Claude AnShin Thomas

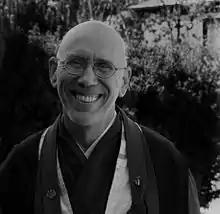
Claude Anshin Thomas

Claude Anshin Thomas (born 1947) is an American Zen Buddhist monk and Vietnam War veteran. He is an international speaker, teacher and writer, and an advocate of non-violence. Thomas was brought to Buddhism by Vietnamese Zen Buddhist teacher Thich Nhat Hanh, and was ordained in 1995 by Tetsugen Bernard Glassman of the Zen Peacemaker Order. Thomas teaches Buddhist meditation practice and dharma to the public through social projects, talks, and retreats. Since 1994, Thomas has walked on peace pilgrimages throughout Europe, Asia, the Middle East, and the United States. While walking, Thomas carries no money, and begs for food and shelter in the mendicant monk tradition. He is the author of "At Hell's Gate: A Soldier's Journey from War to Peace" (2004) and founder of the Zaltho Foundation, a nonprofit organization dedicated to ending violence.